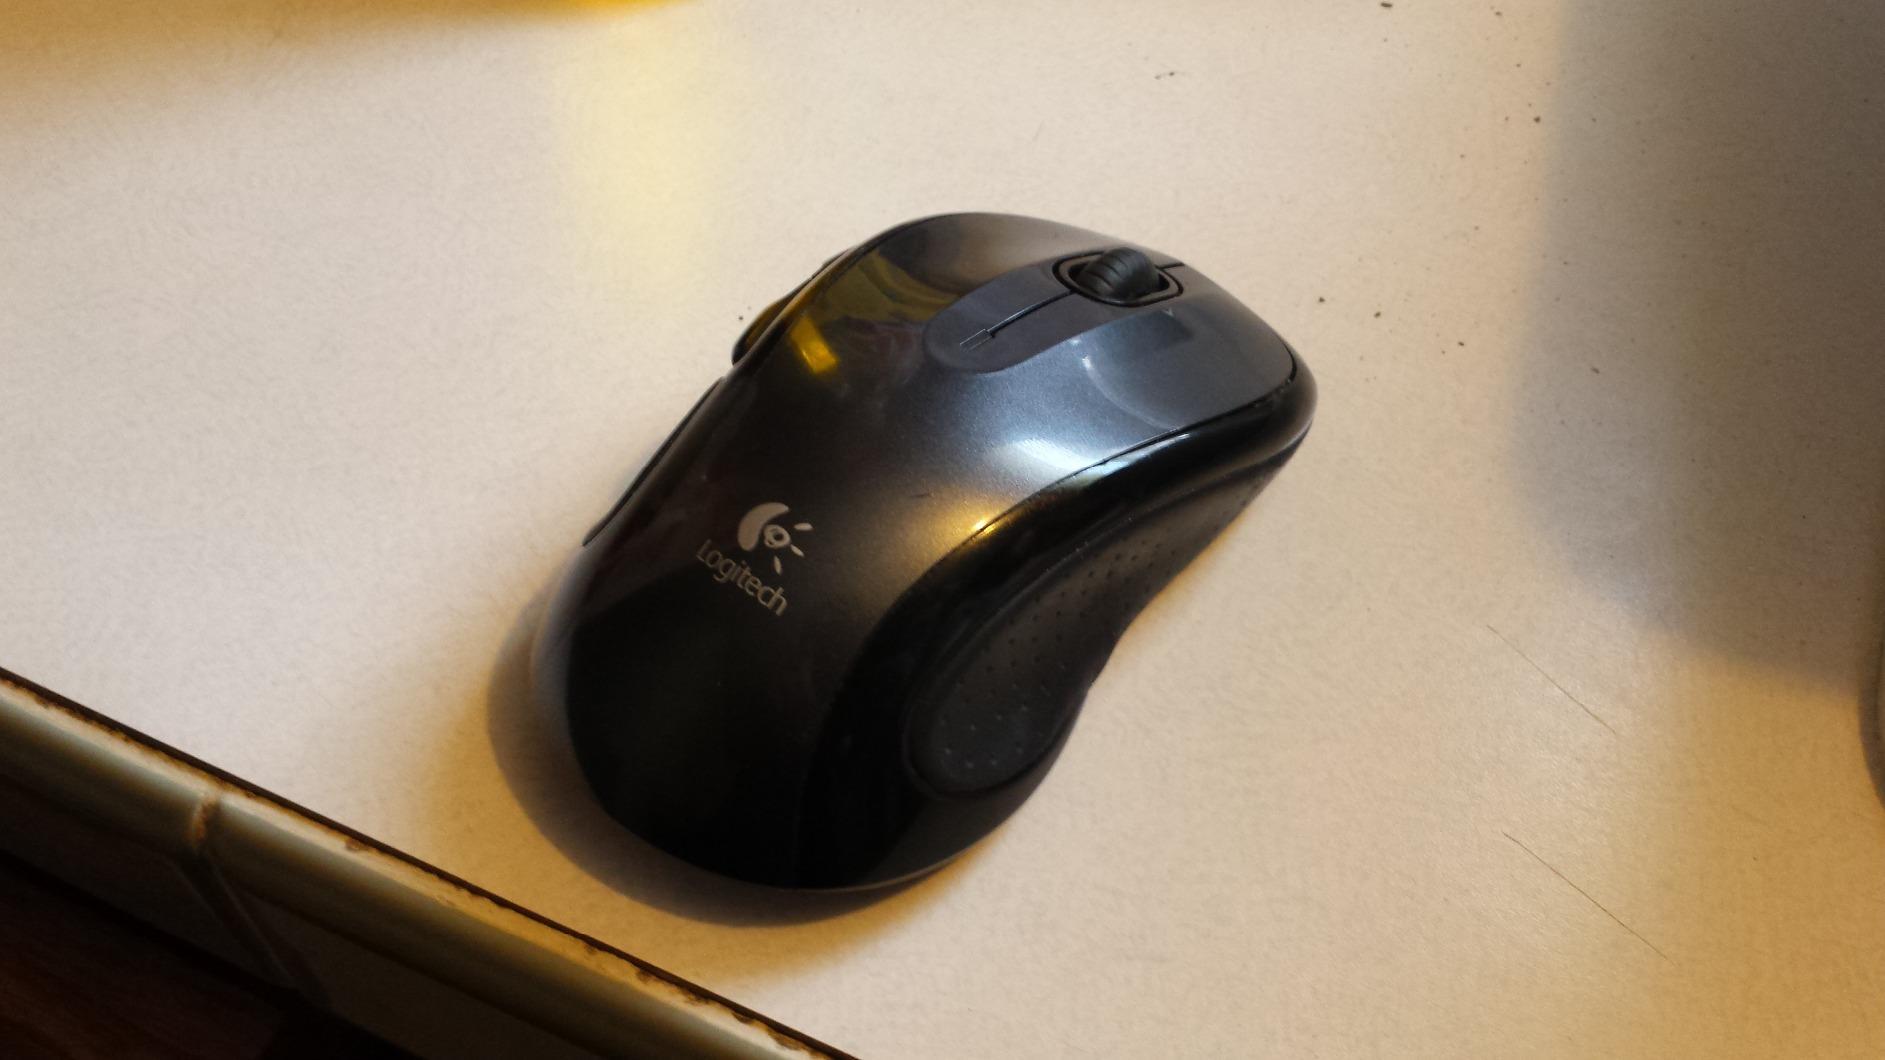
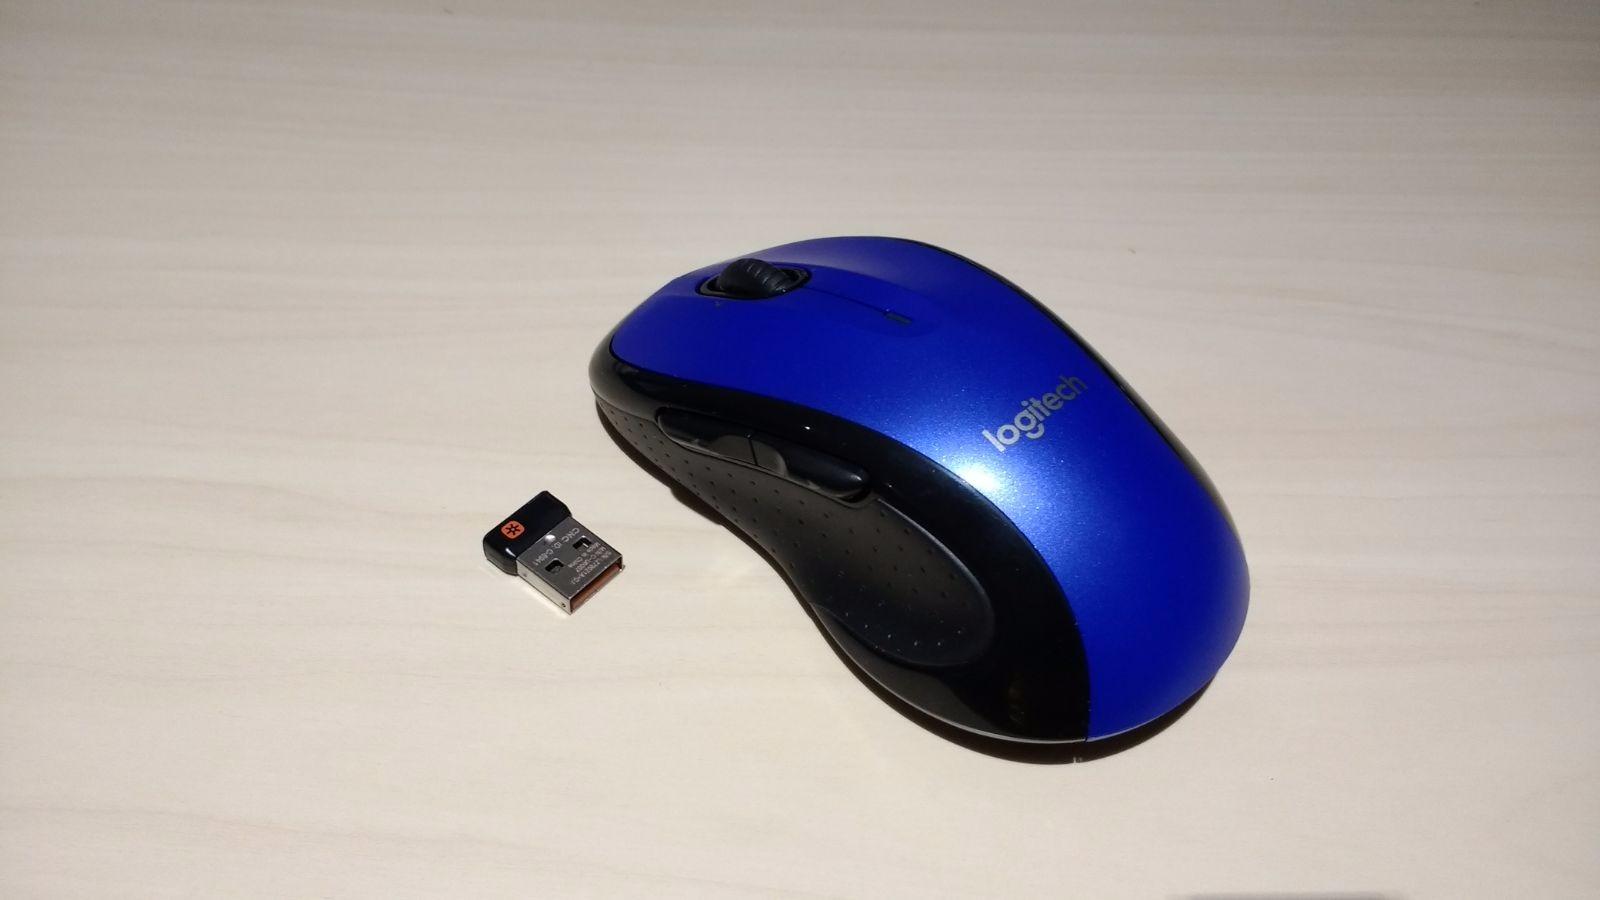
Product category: mouse
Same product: no